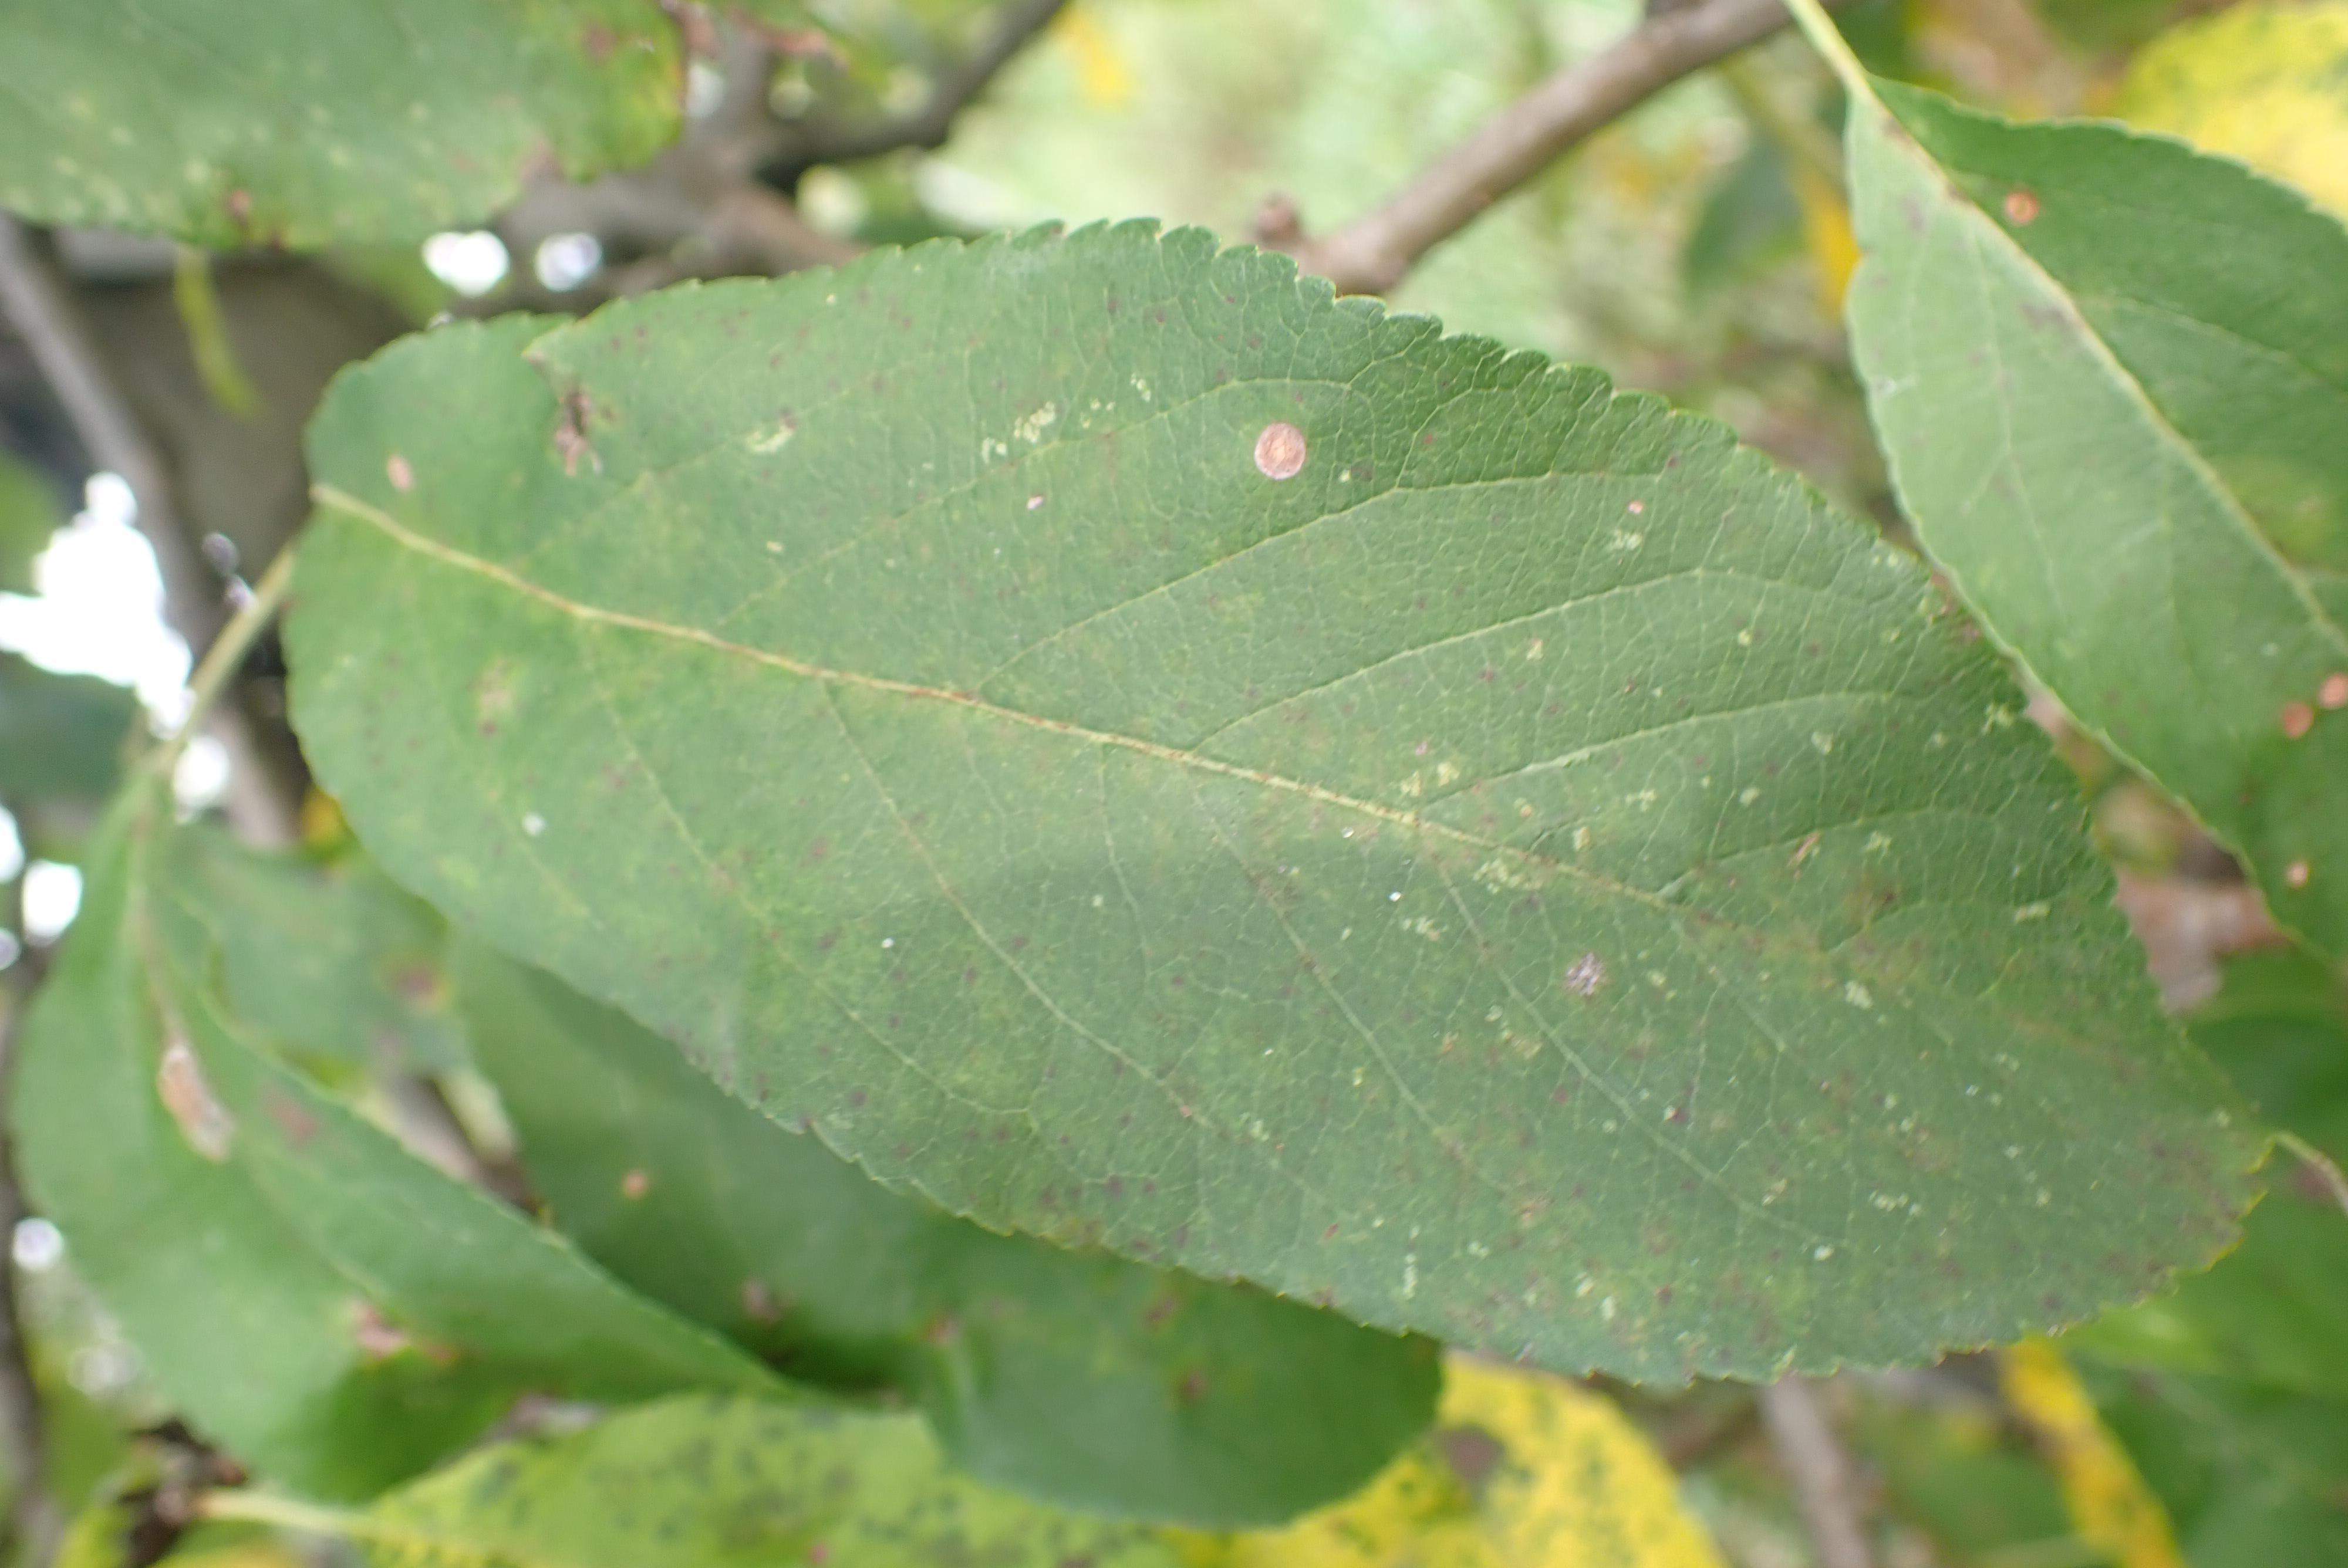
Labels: complex